Dorothy Hewett

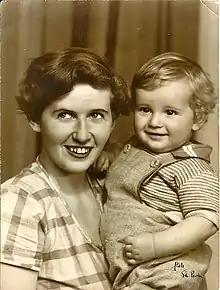
Hewett and Clancy 1949

Hewett covered the 1946 Pilbara Strike for the "Worker's Star", and wrote the epic ballad, "Clancy and Dooley and Don McLeod", which cemented her position as a radical author and a supporter of Indigenous rights. However, she then virtually discontinued writing for a life of activism and child-rearing.